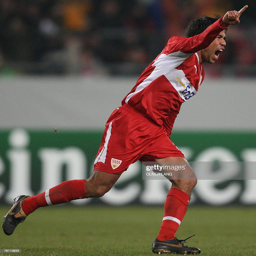
midfielder celebrates after scoring against football team during their football match at the stadium .